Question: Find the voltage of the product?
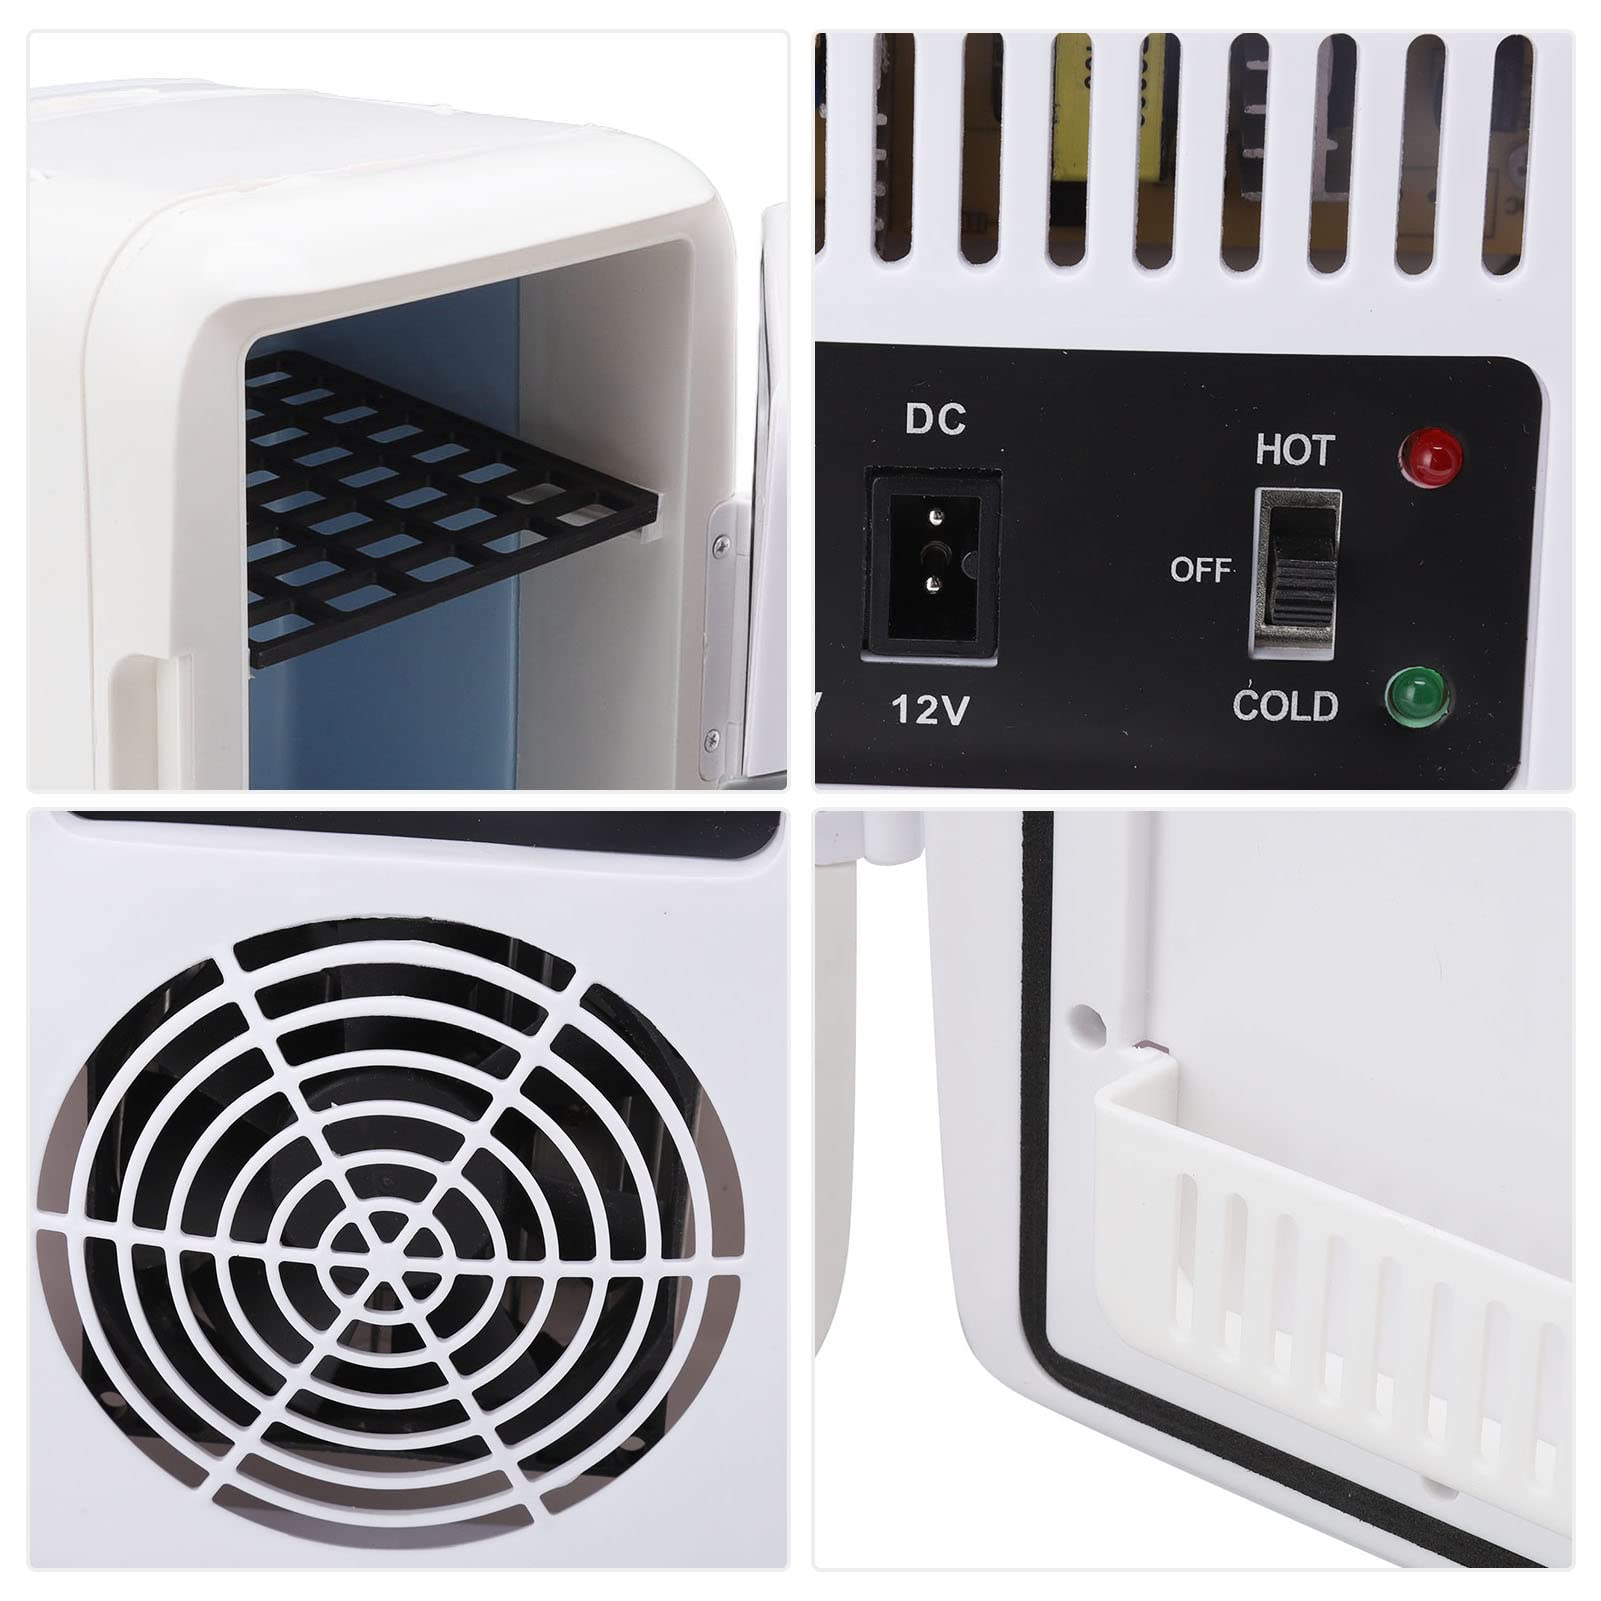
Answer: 12.0 volt